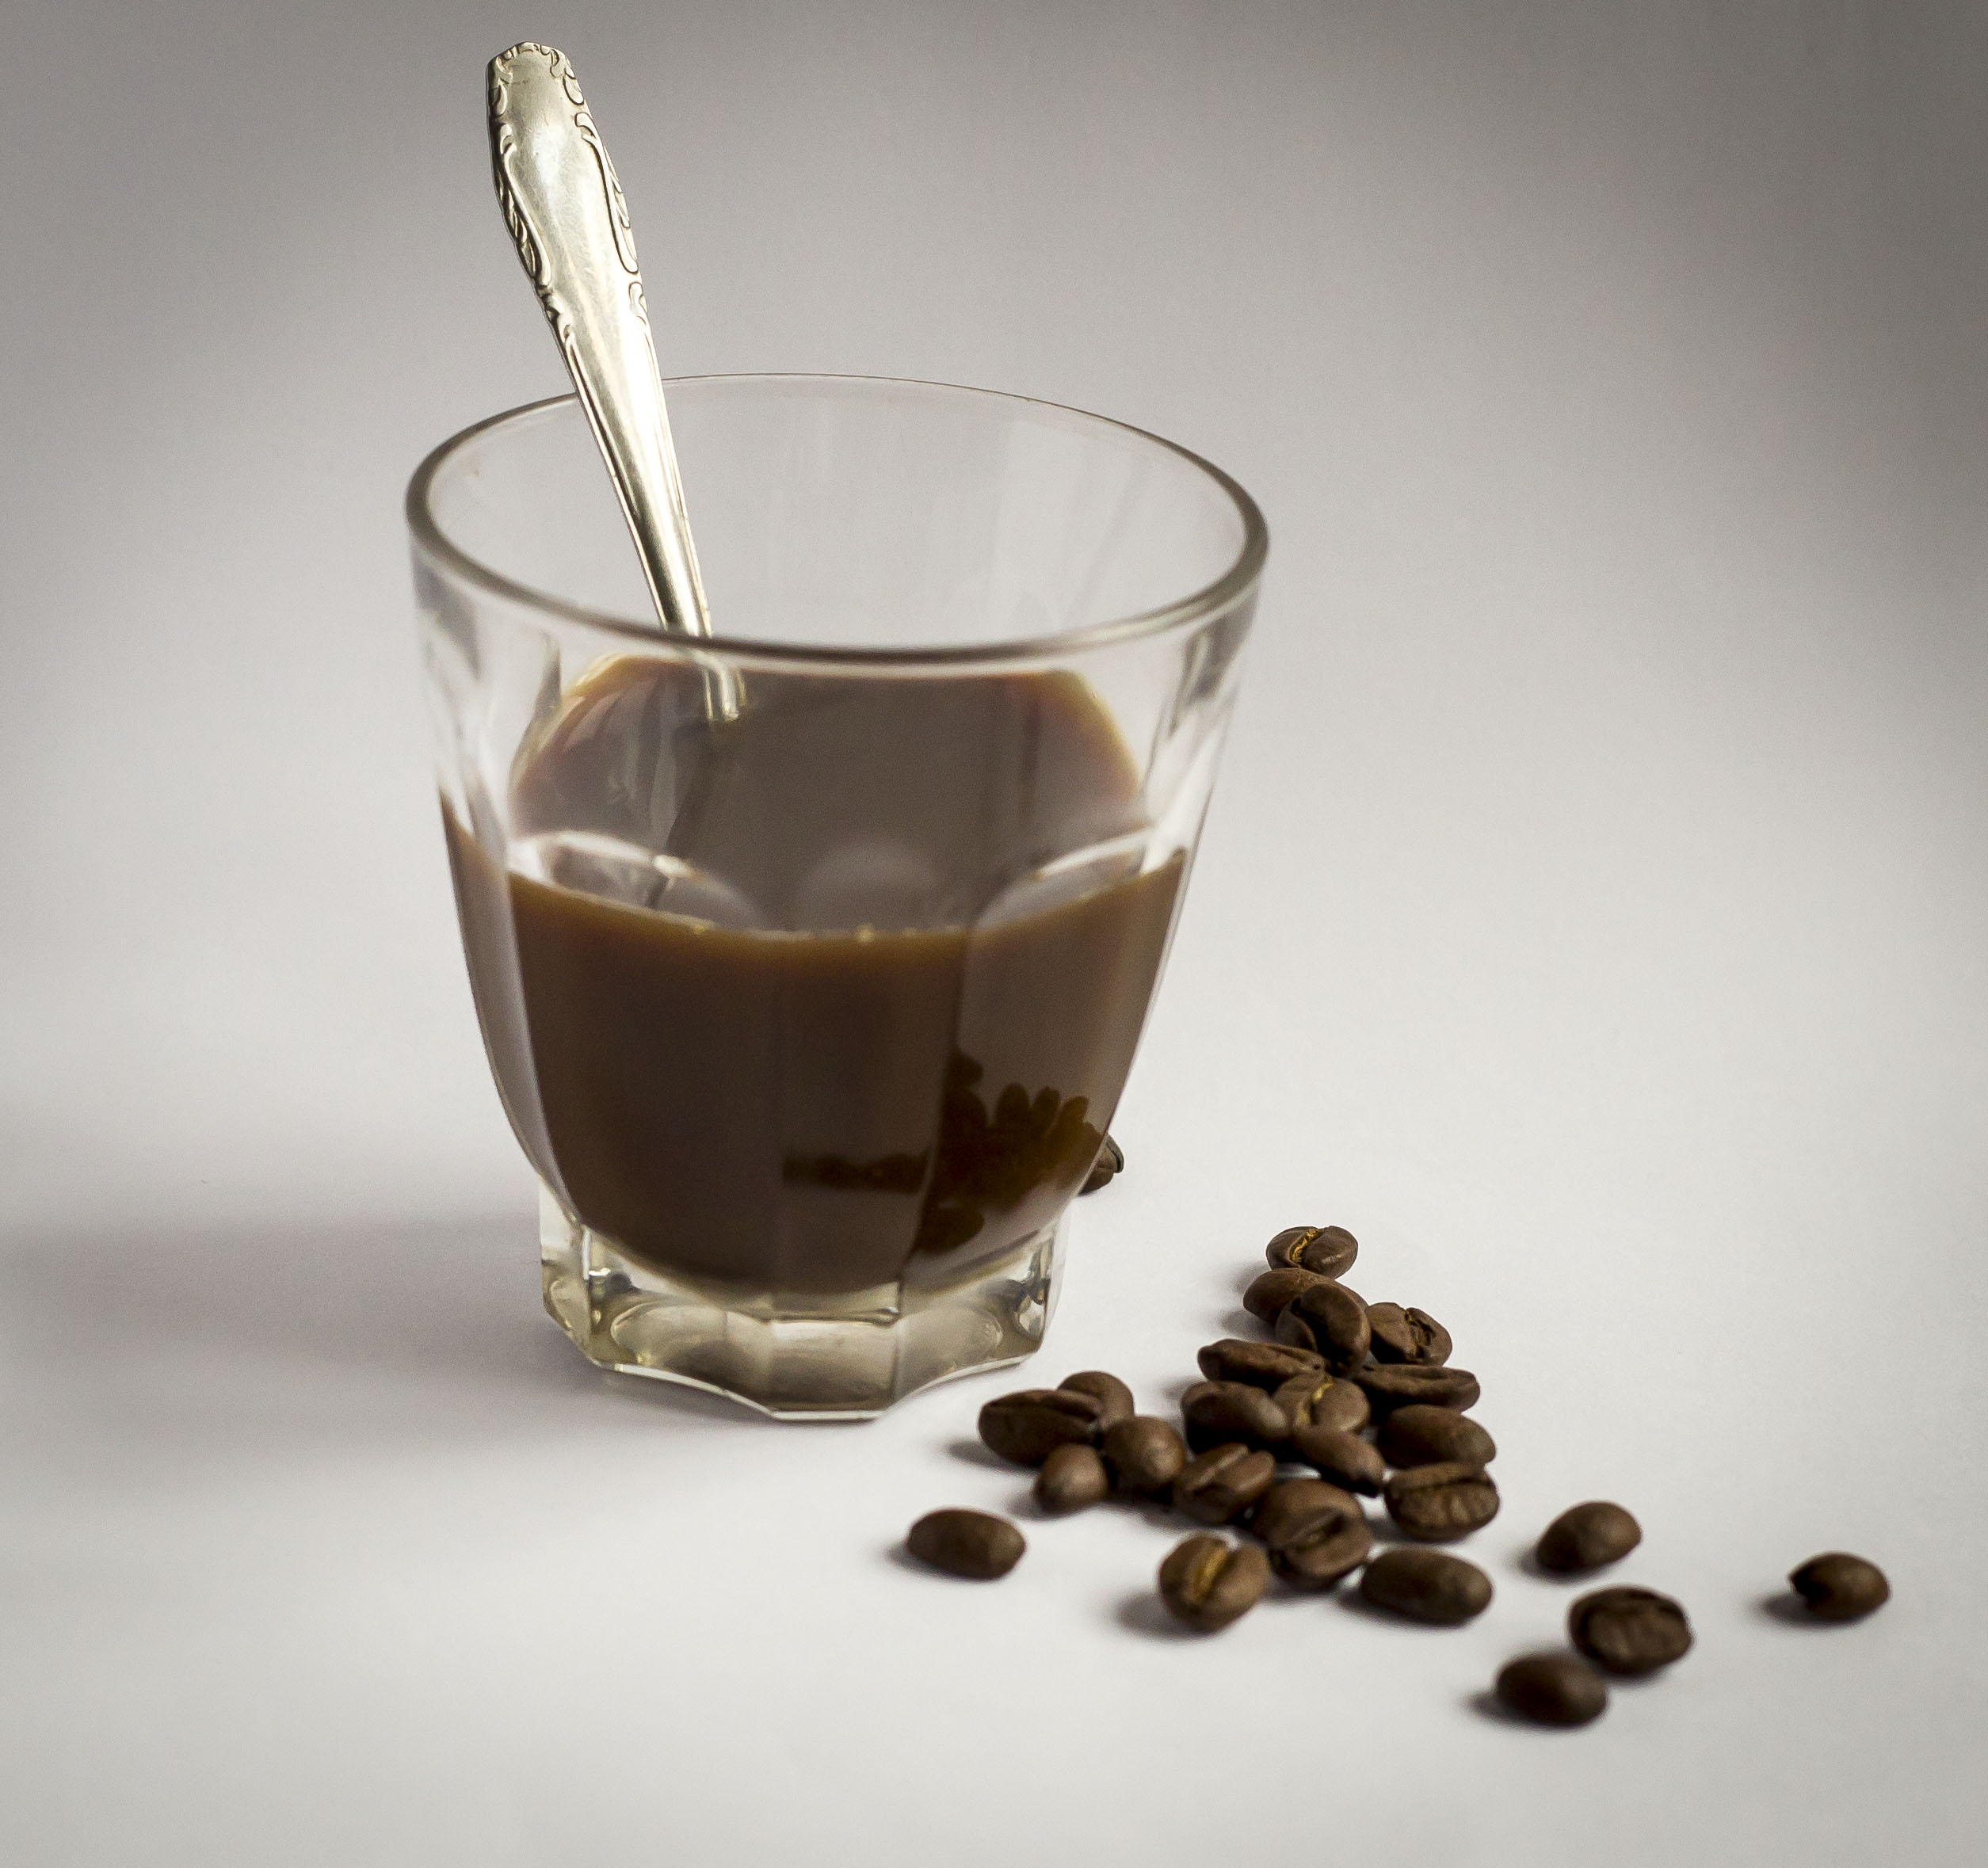
coffee, love, morning, food, drink, caffeine, liqueur coffee, Chocolate milk, roasted barley tea, Java coffee, ingredient, almond milk, cuisine, liqueur, plant milk, milk, soy milk